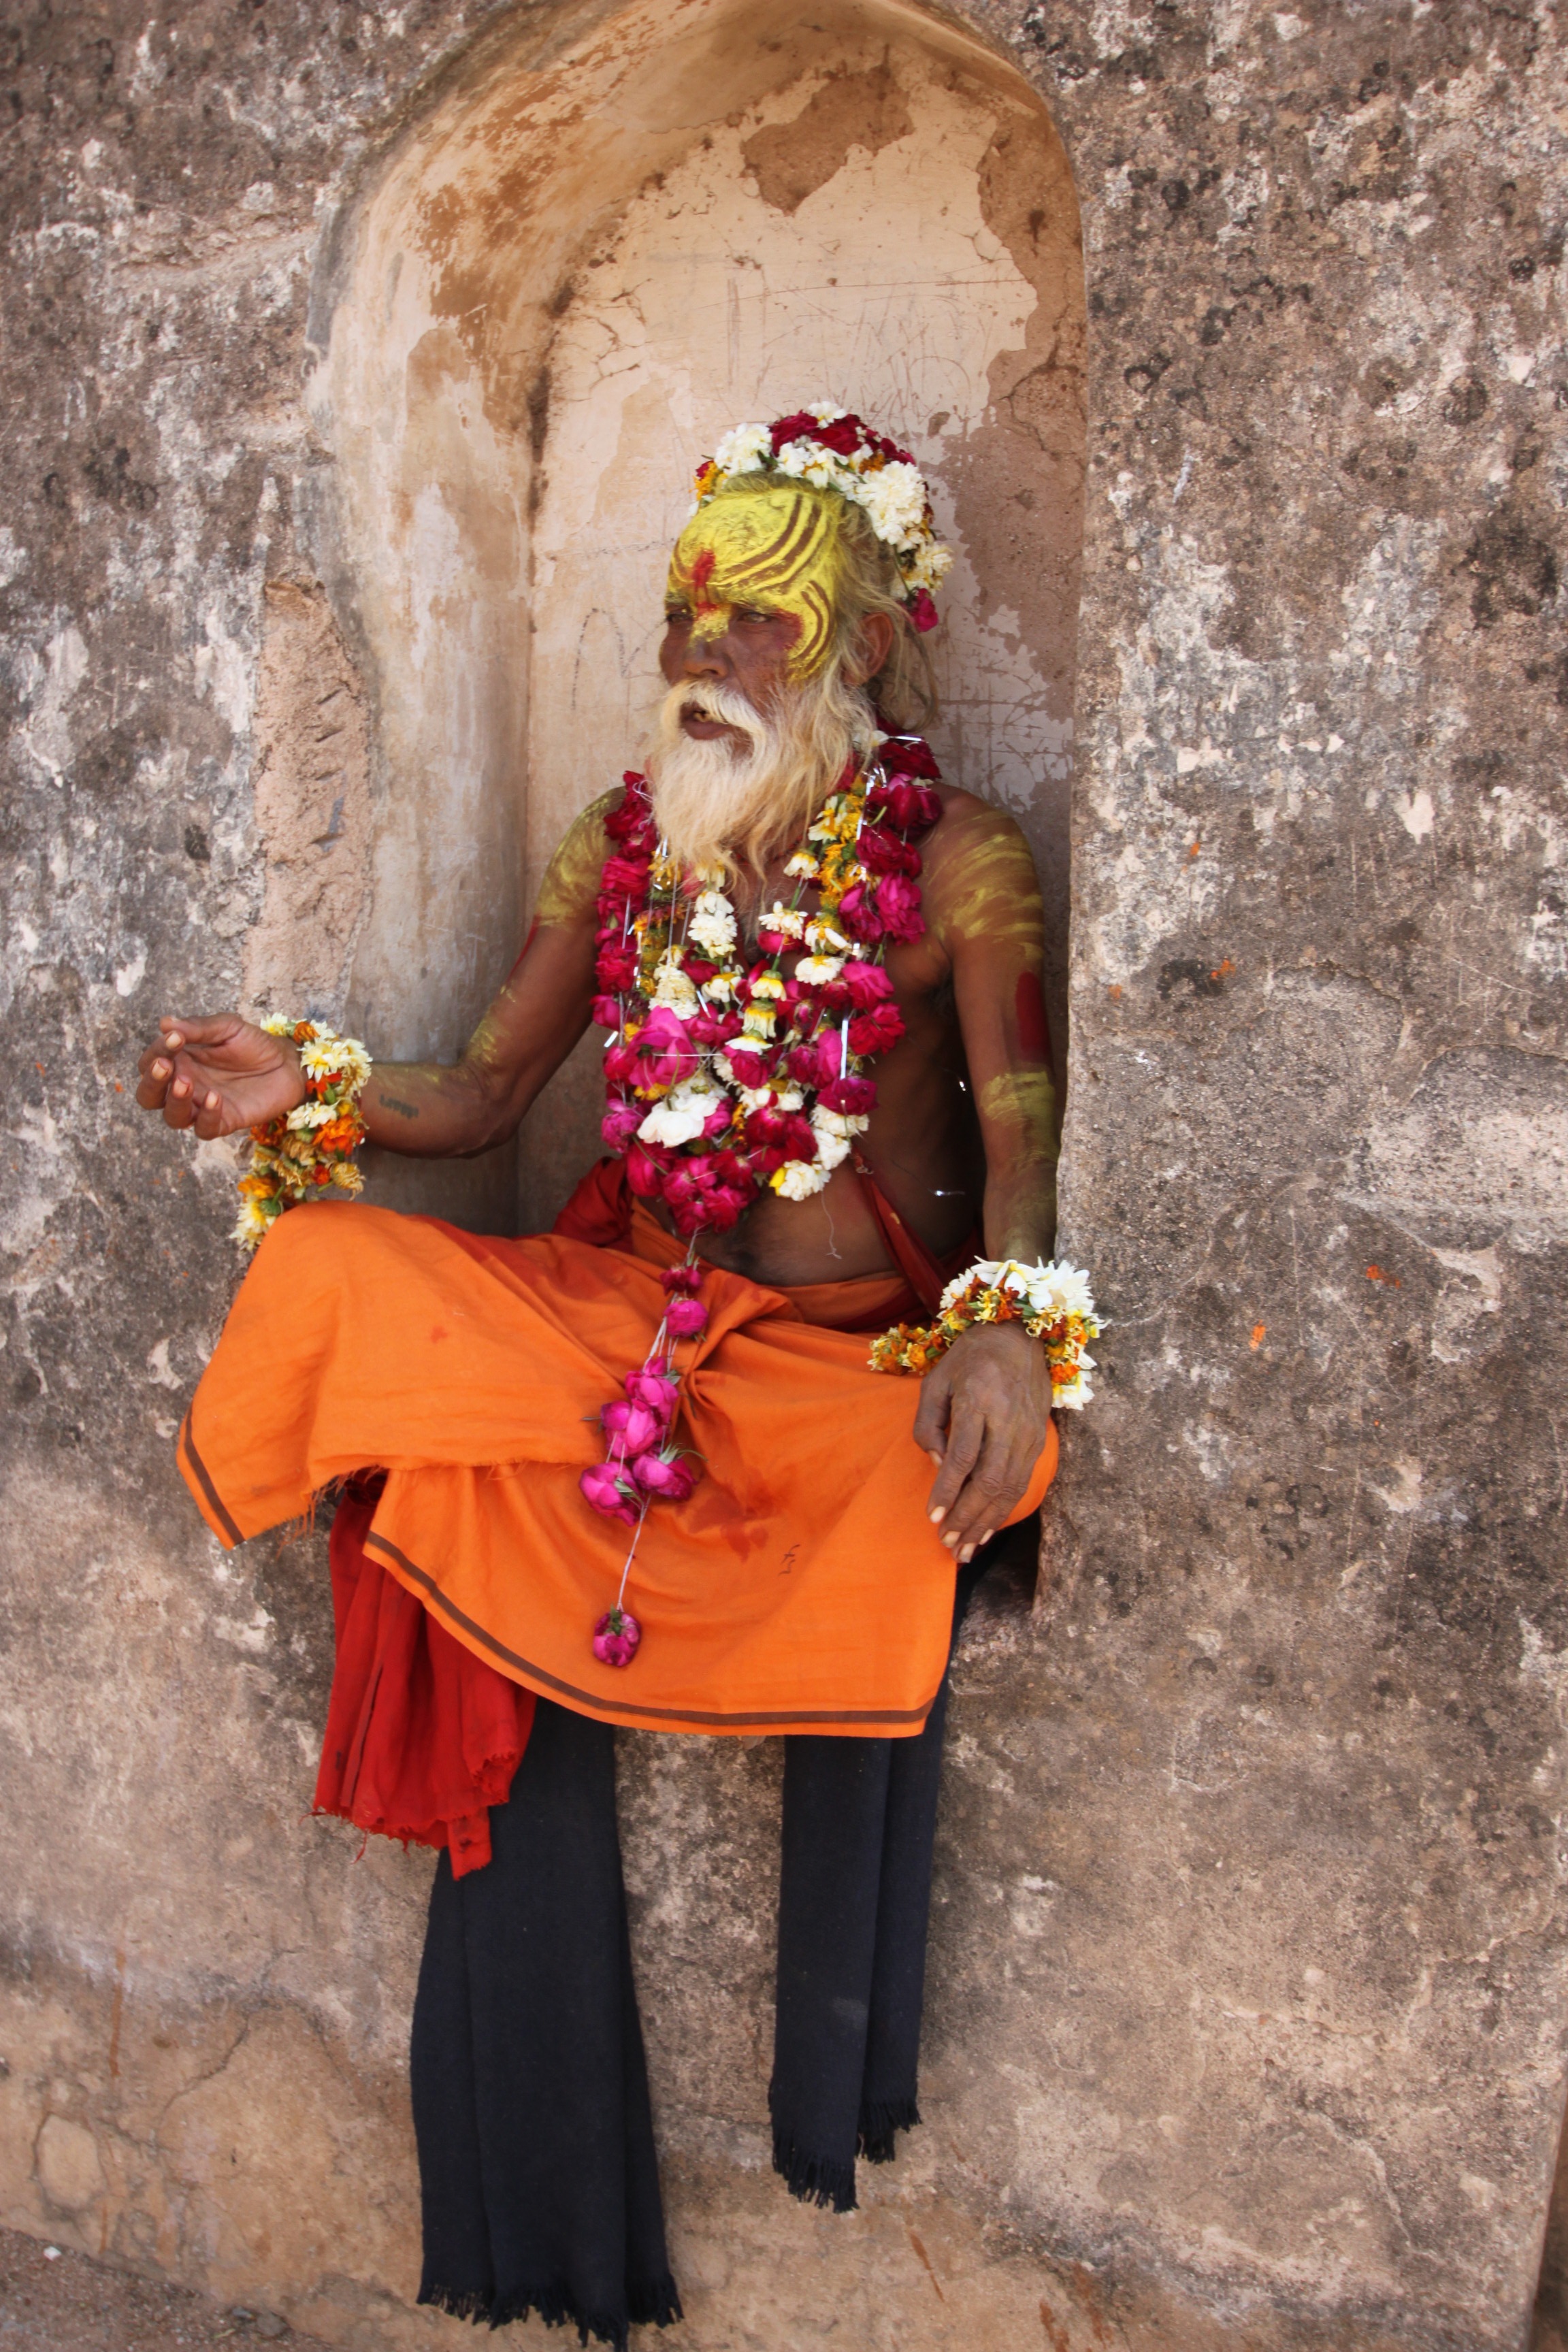
person, people, flower, travel, spring, color, religion, asia, human, paint, clothing, lady, tourism, toy, spiritual, pray, ethnic, face, religious, dress, meditation, temple, culture, holy, image, india, hindu, tradition, costume, traditional, spirituality, hinduism